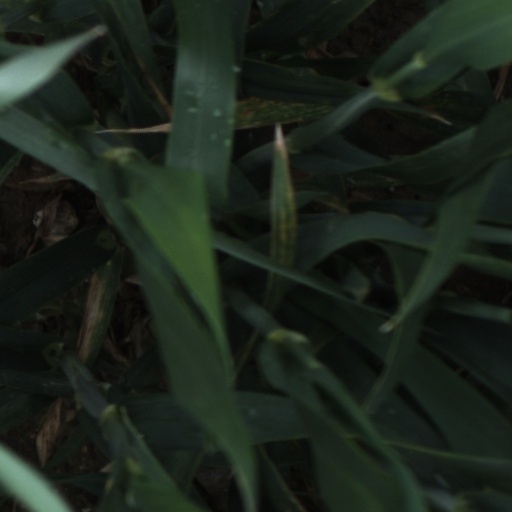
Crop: wheat